Iraq War

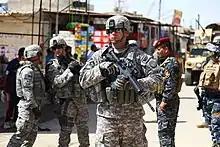
Alabama Army National Guard MP, MSG Schur, during a joint community policing patrol in Basra, 3 April 2010

US contractors working for US forces were to be subject to Iraqi criminal law, while contractors working for the State Department and other US agencies may retain their immunity. If US forces commit still undecided "major premeditated felonies" while off-duty and off-base, they will be subject to the still undecided procedures laid out by a joint US‑Iraq committee if the United States certifies the forces were off-duty.